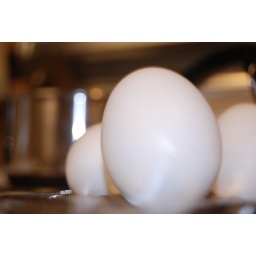
I like this pic because the eggs are awaiting their fate in the pot on the stove in the background.